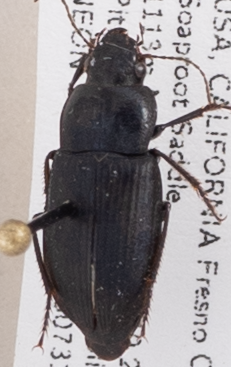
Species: Anisodactylus similis
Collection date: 2019-07-31
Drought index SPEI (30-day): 0.272
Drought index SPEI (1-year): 0.47
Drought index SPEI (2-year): -0.03